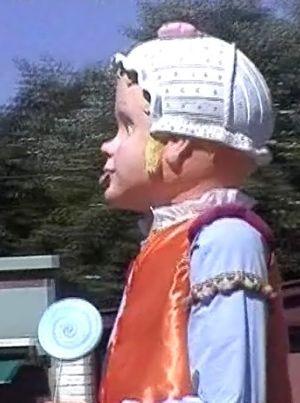
Cantin est une commune française située dans le département du Nord, en région Hauts-de-France.
Cet article contient une liste des géants du Nord de la France et les fêtes auxquelles ils sont rattachés.